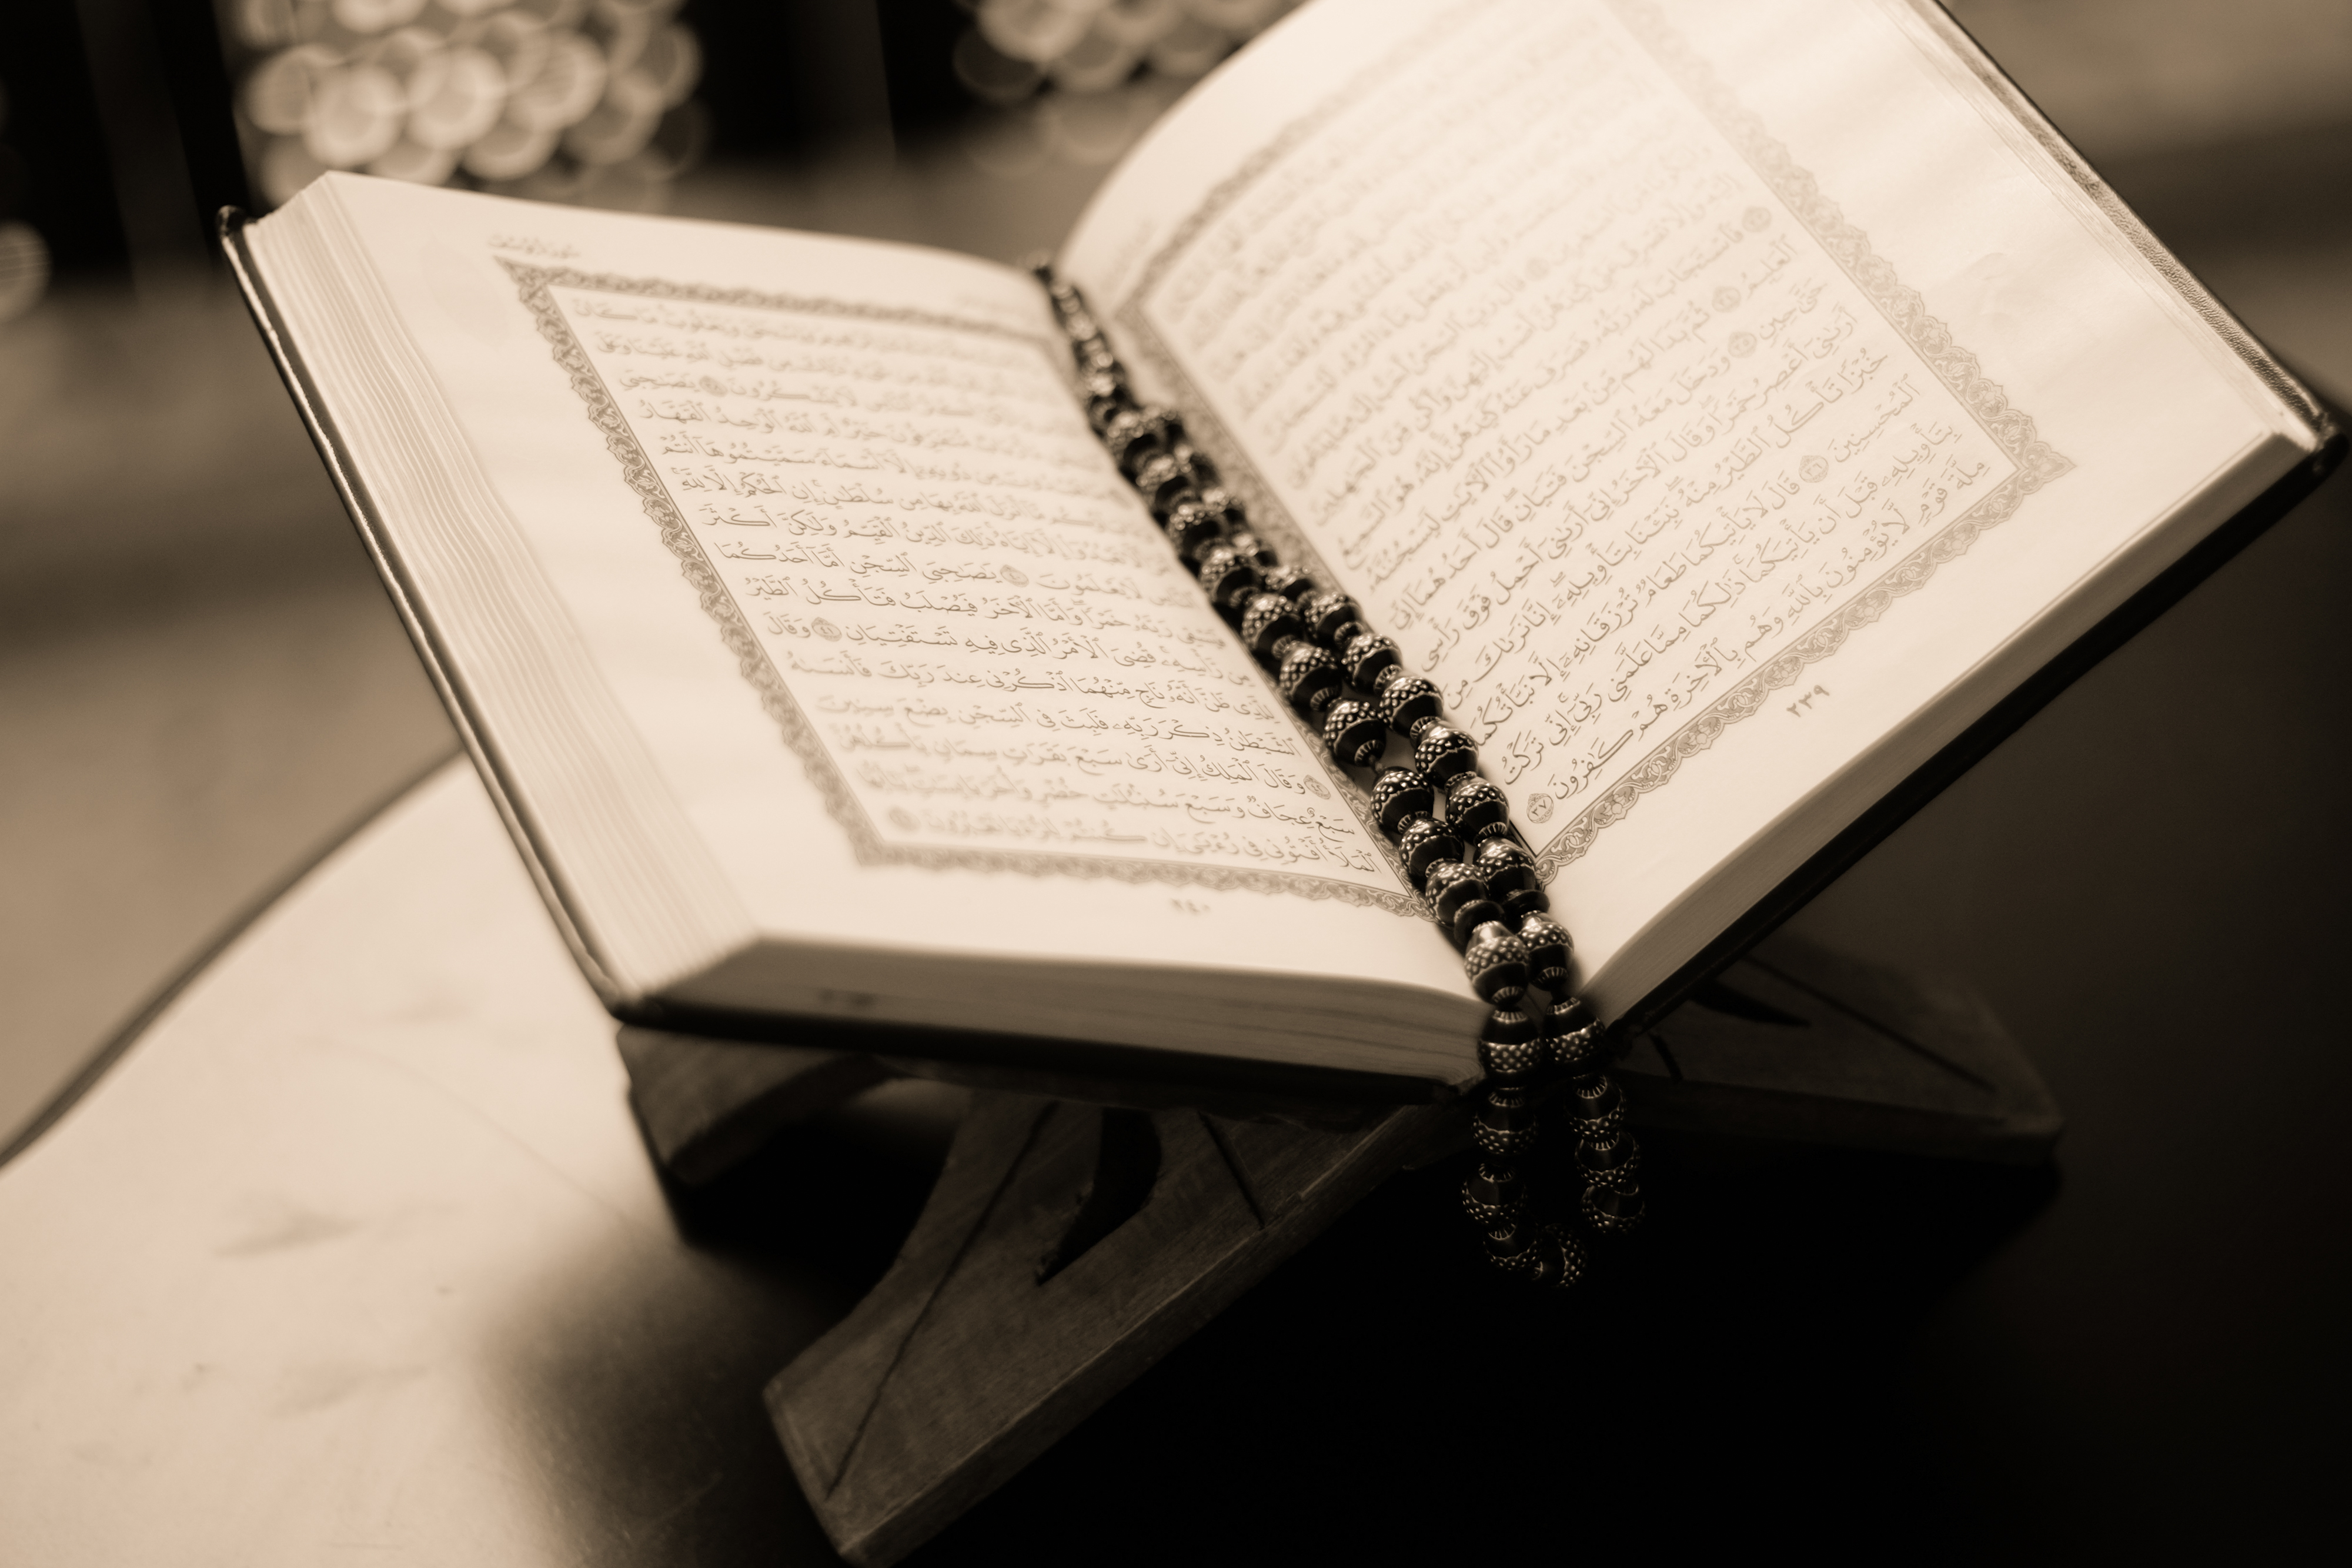
book, quran, islam, holy, muslim, ramadan, religion, culture, religious, pray, prayer, faith, spiritual, allah, god, belief, spirituality, scripture, free photos, royalty free, photography, design, font, black and white